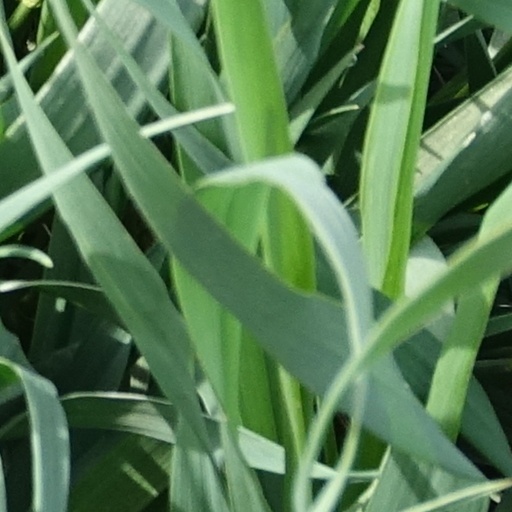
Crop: wheat